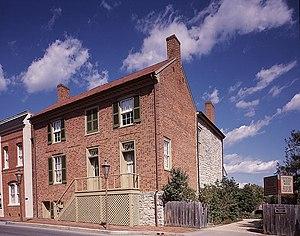
Lexington est une ville de l'État de Virginie, sur la côte est des États-Unis.